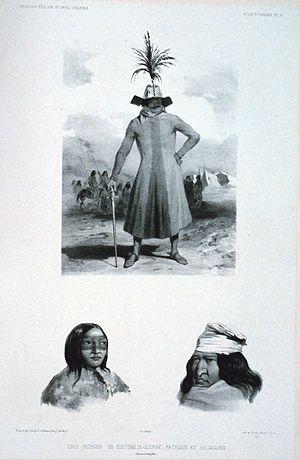
Les Patagons sont une tribu mythique de Sud-Amérindiens décrite dans les premiers témoignages européens sur la Patagonie, dont en tout premier lieu celui d'Antonio Pigafetta. Ils étaient censés mesurer plus du double de la taille d'un être humain ordinaire, certains témoignages les créditant de 3 m, voire plus. Jusqu'à la fin du XVIIᵉ siècle, les cartes des Amériques appelaient regio gigantum cette région de l'Amérique du Sud. Des descriptions européennes de la région alimentèrent le mythe pendant 250 ans avant d'être discréditées à la fin du XVIIIᵉ siècle alors même que Francis Drake avait déjà observé en 1578 : « Les sauvages ne sont pas de si grande taille que les Espagnols le disent ».